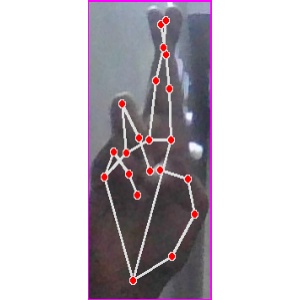
अक्षर: र